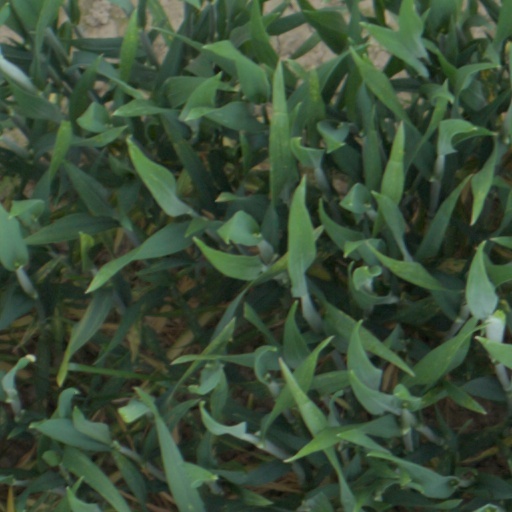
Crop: wheat